Frederica von Stade – Mahler Songs

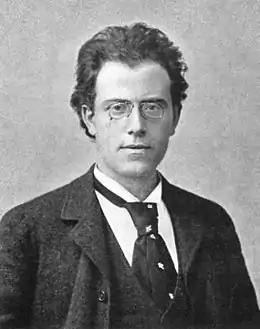
Gustav Mahler in 1892

J. B. Steane reviewed the album on LP in "Gramophone" in November 1979, comparing it with recordings of some of Mahler's Lieder sung by Janet Baker, Marilyn Horne, Christa Ludwig and Yvonne Minton. None of the five could be recommended unequivocally, he wrote, but the best of them was Baker's. Her disc was not perfect, but it was emotionally profound, impossible to forget and lovely to listen to. It was true that Ludwig's Berlin Philharmonic played better than Baker's New Philharmonia, but Ludwig's own performance was inferior to Baker's both in beauty of tone and in interpretation. Von Stade's album was slightly disappointing too, although marginally preferable to Horne's.